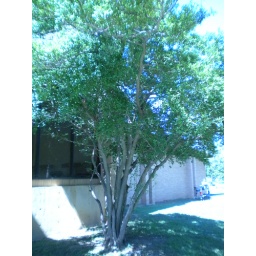
A tree near the art building